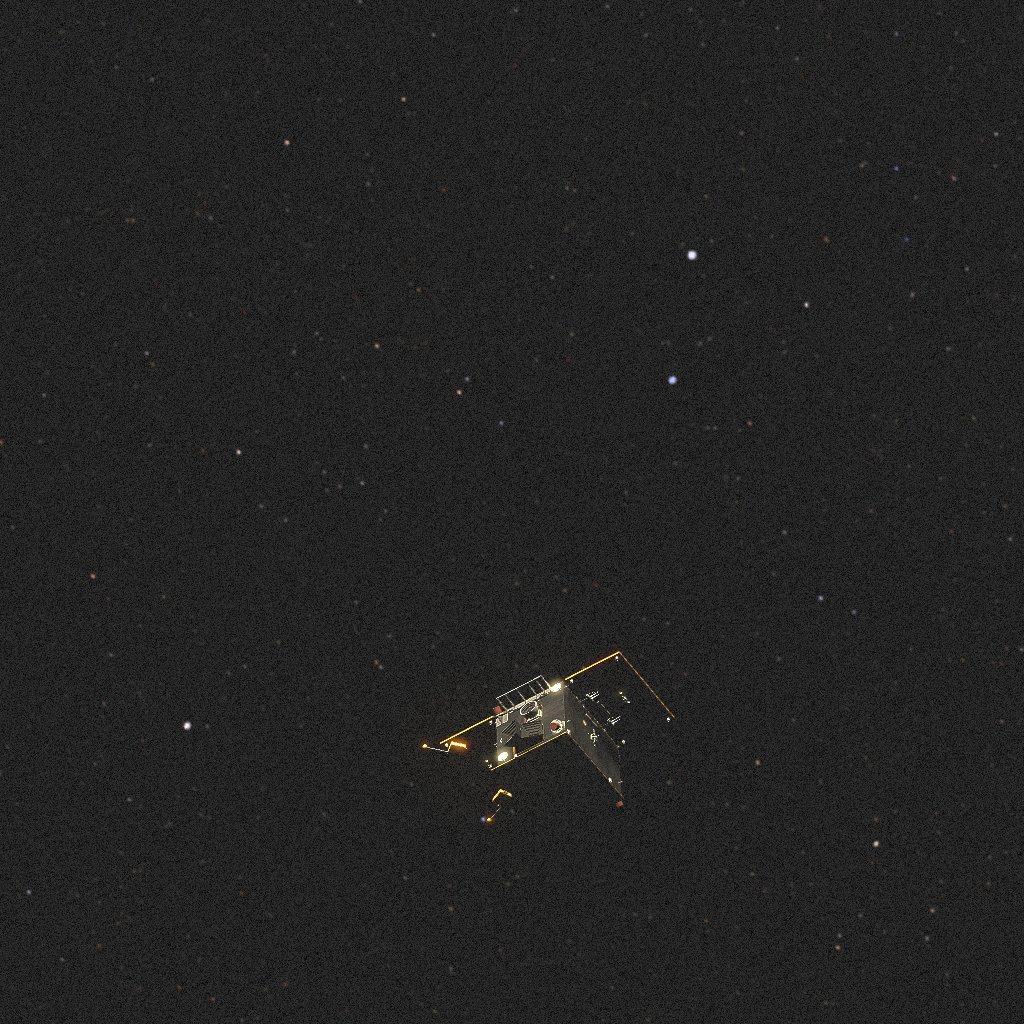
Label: proba_2